Greeks

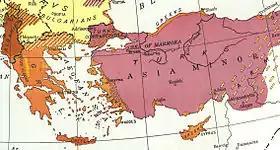
Distribution of ethnic groups in 1918, National Geographic

The total number of Greeks living outside Greece and Cyprus today is a contentious issue. Where census figures are available, they show around three million Greeks outside Greece and Cyprus. Estimates provided by the SAE – World Council of Hellenes Abroad put the figure at around seven million worldwide. According to George Prevelakis of Sorbonne University, the number is closer to just below five million. Integration, intermarriage, and loss of the Greek language influence the self-identification of the Greek diaspora ("omogenia"). Important centres include New York City, Chicago, Boston, Los Angeles, Sydney, Melbourne, London, Toronto, Montreal, Vancouver, Auckland, and Sao Paulo. In 2010, the Hellenic Parliament introduced a law that allowed members of the diaspora to vote in Greek elections; this law was repealed in early 2014.